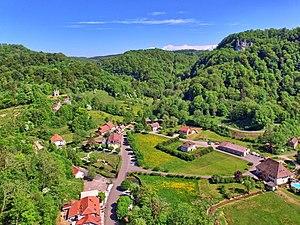
Le Val de Cusance
Cusance est une commune française située dans le département du Doubs, en région Bourgogne-Franche-Comté.